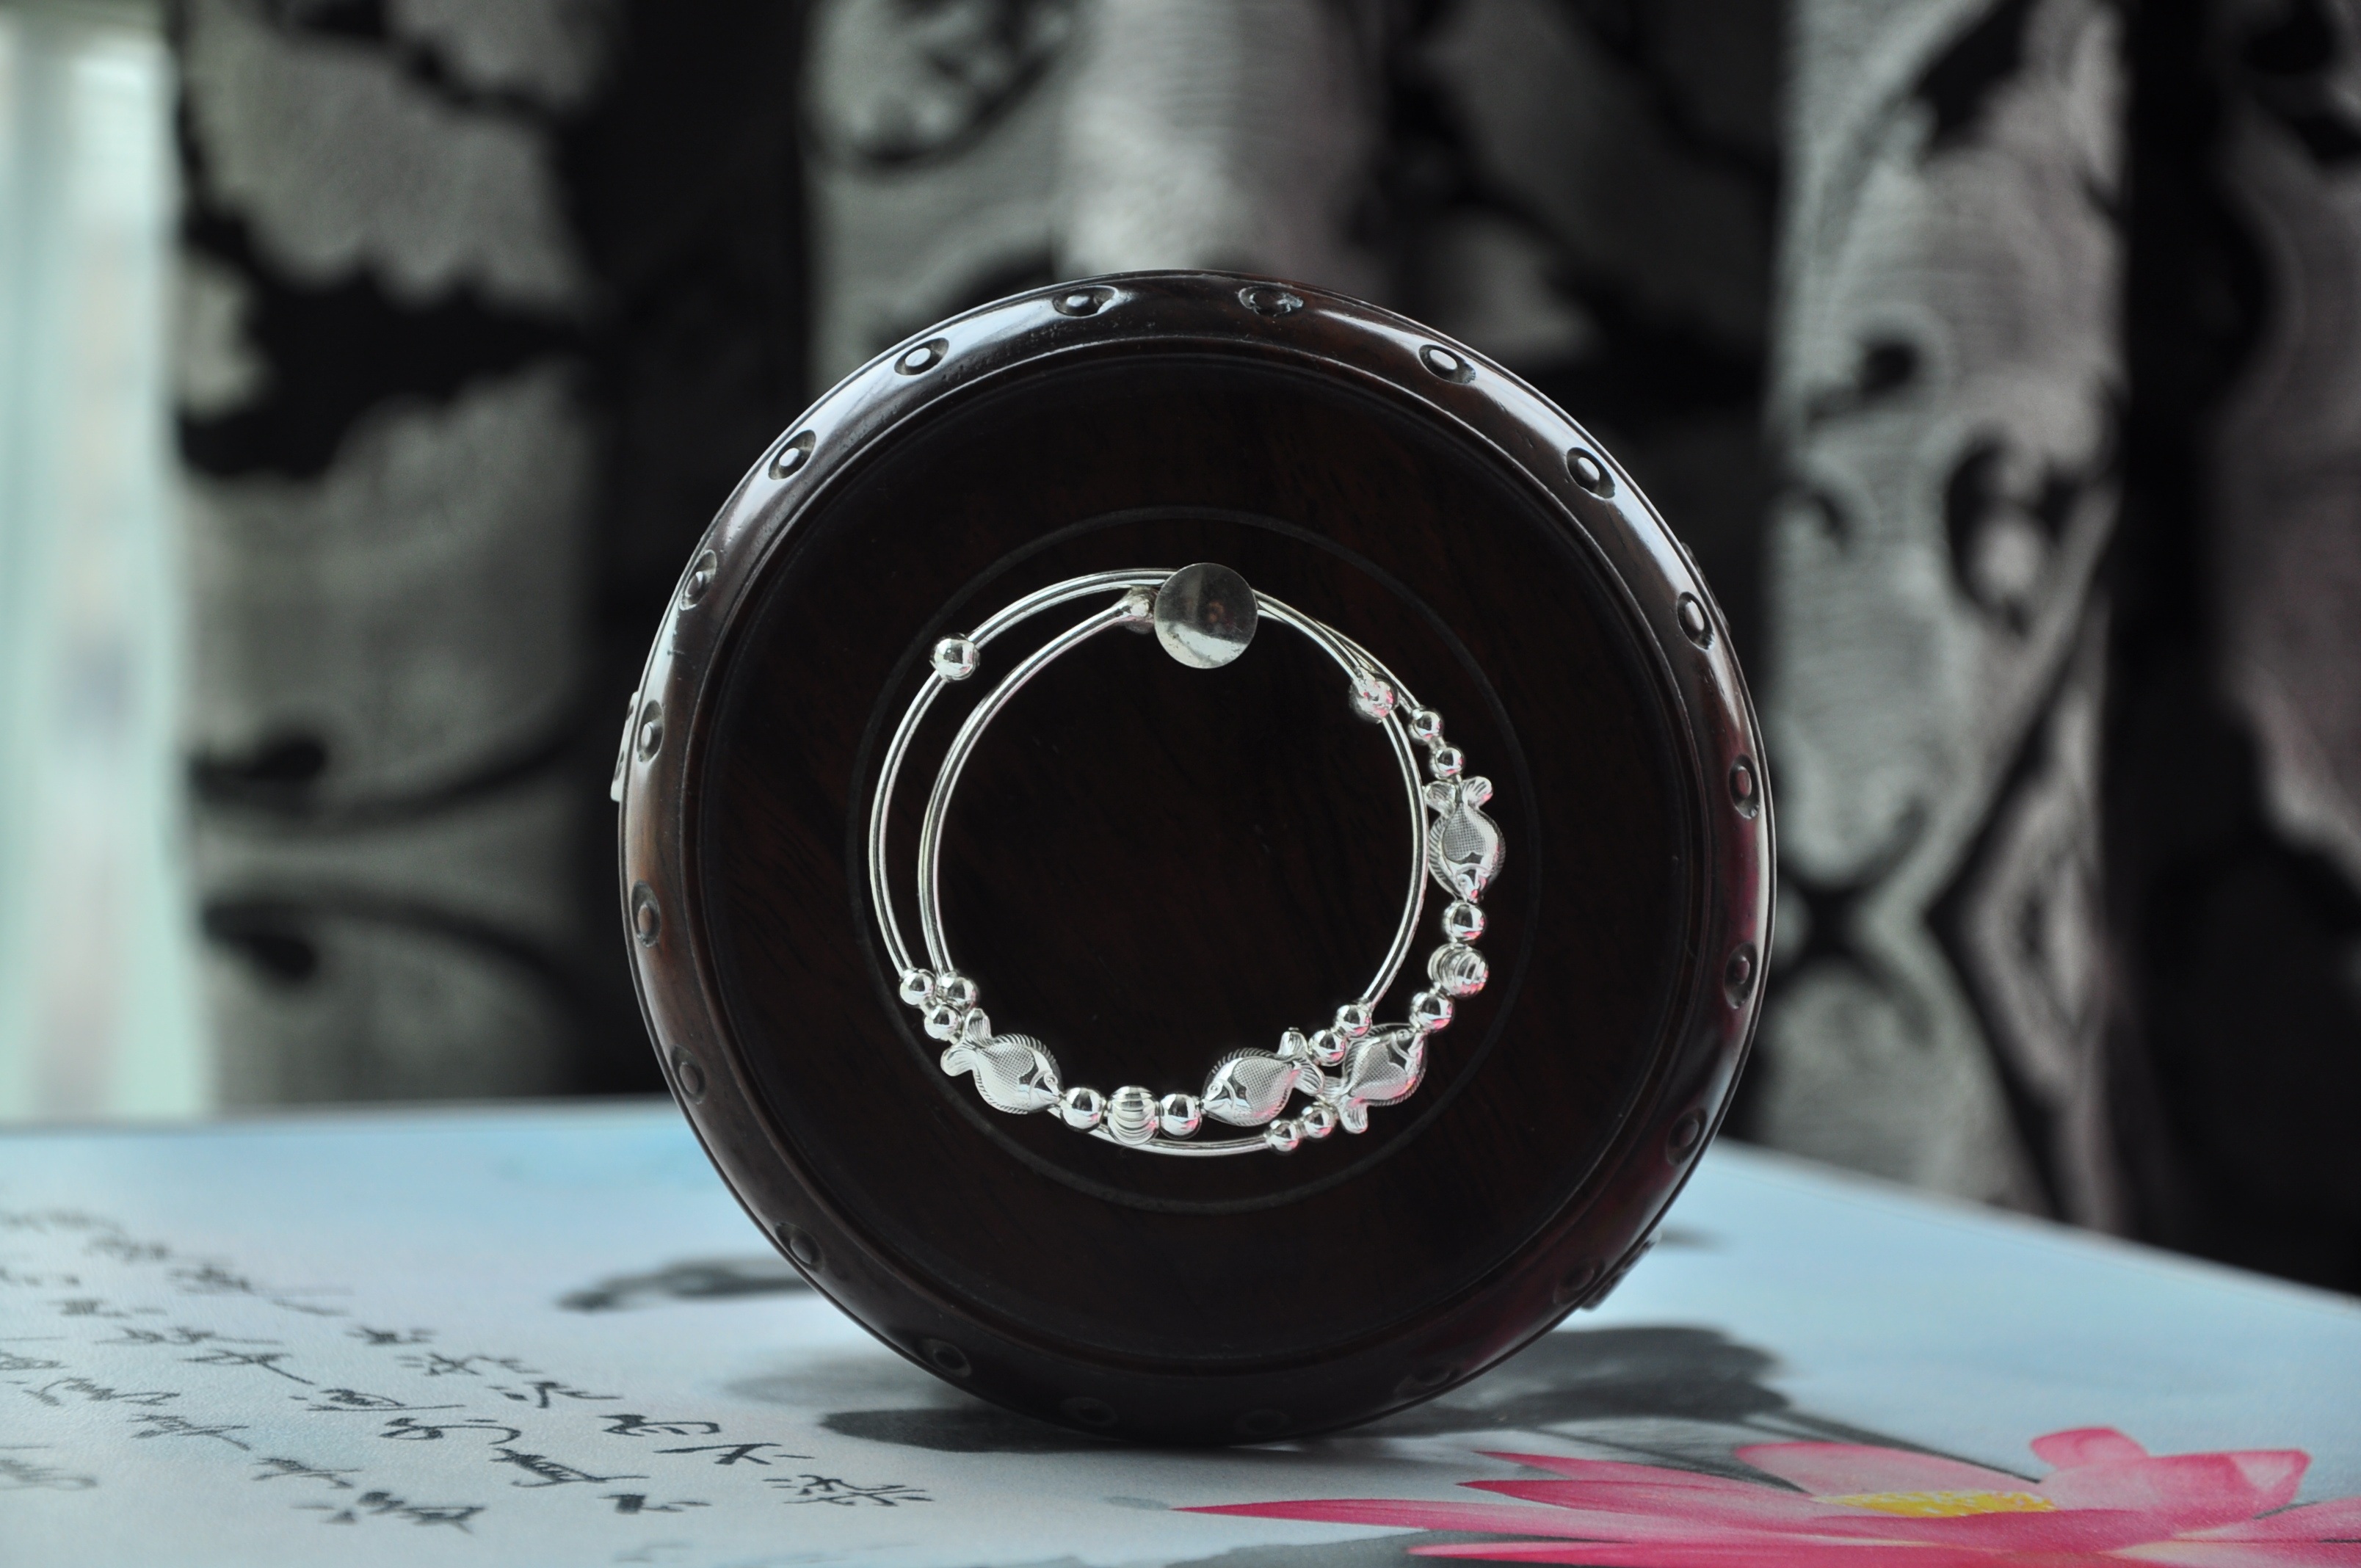
hand, photography, wheel, fashion, black, baby, tire, bracelet, girls, silver, eye, organ, trans, pisces, camera lens, shape, automotive tire